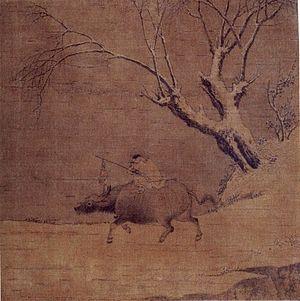
Le terme « trésor national » est utilisé au Japon depuis 1897 pour désigner les biens les plus précieux du patrimoine culturel du Japon